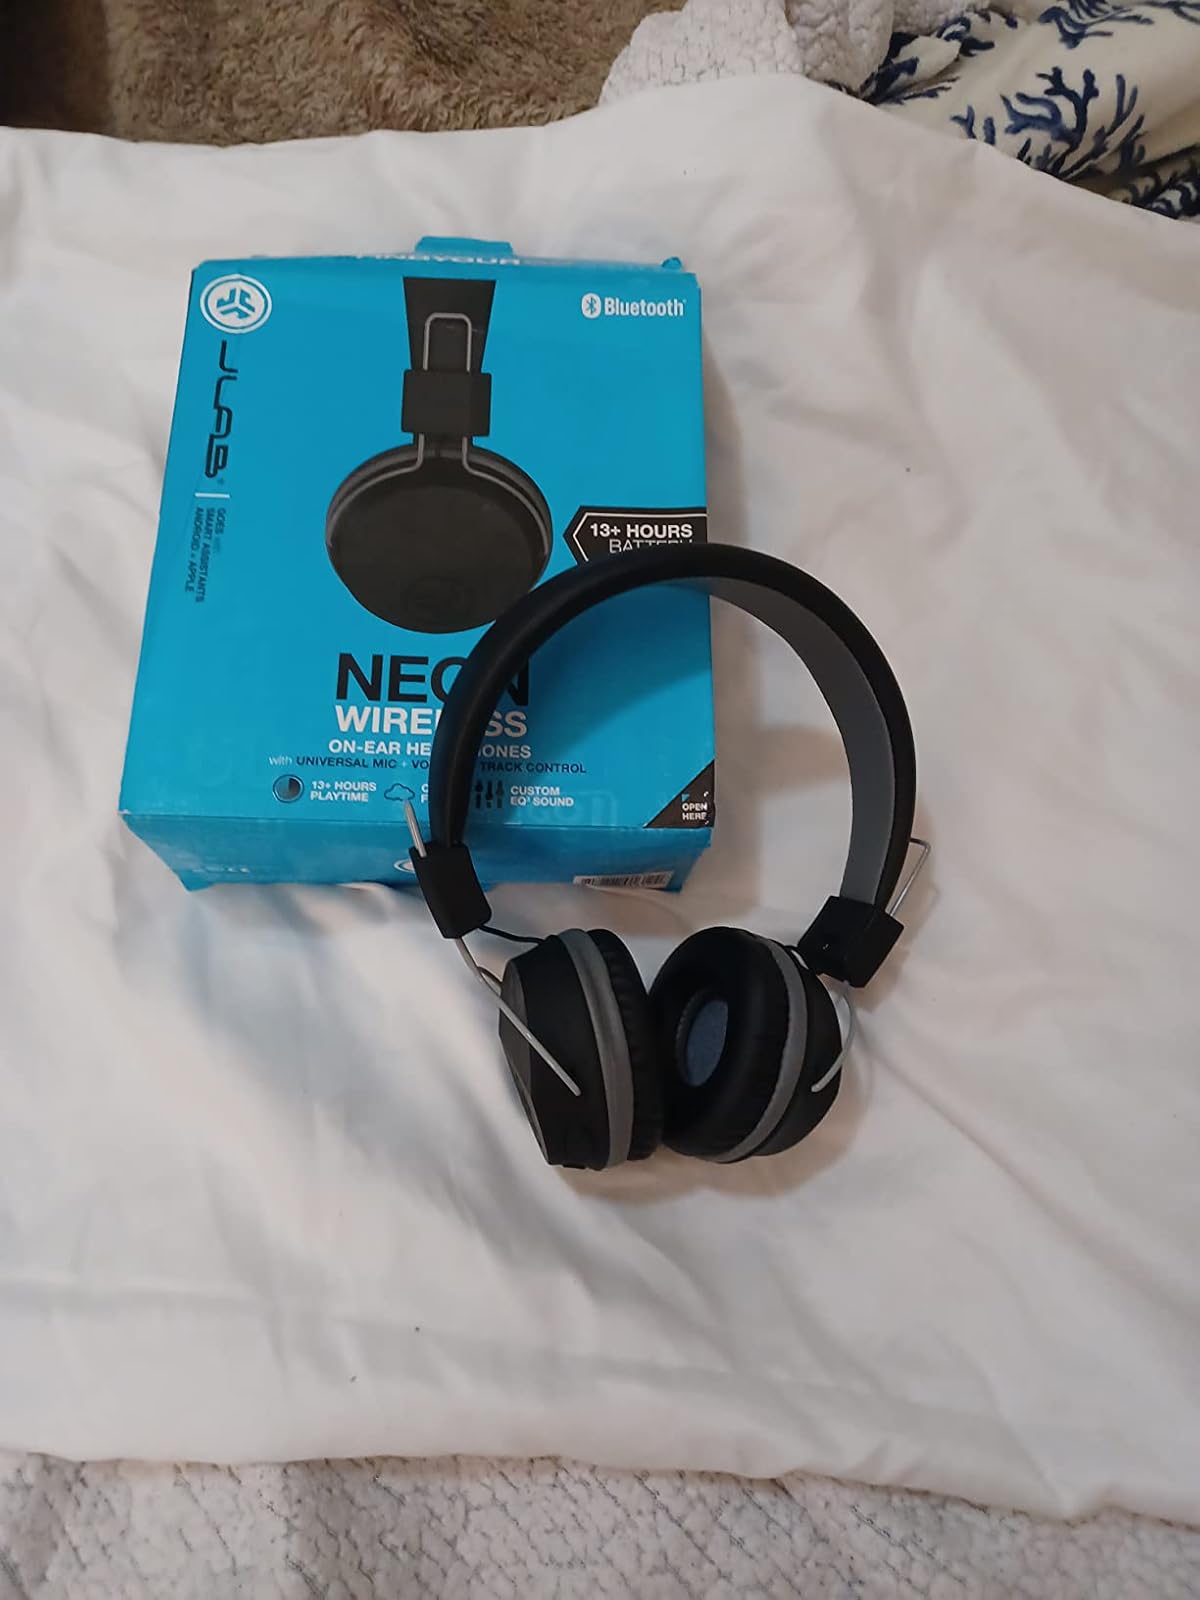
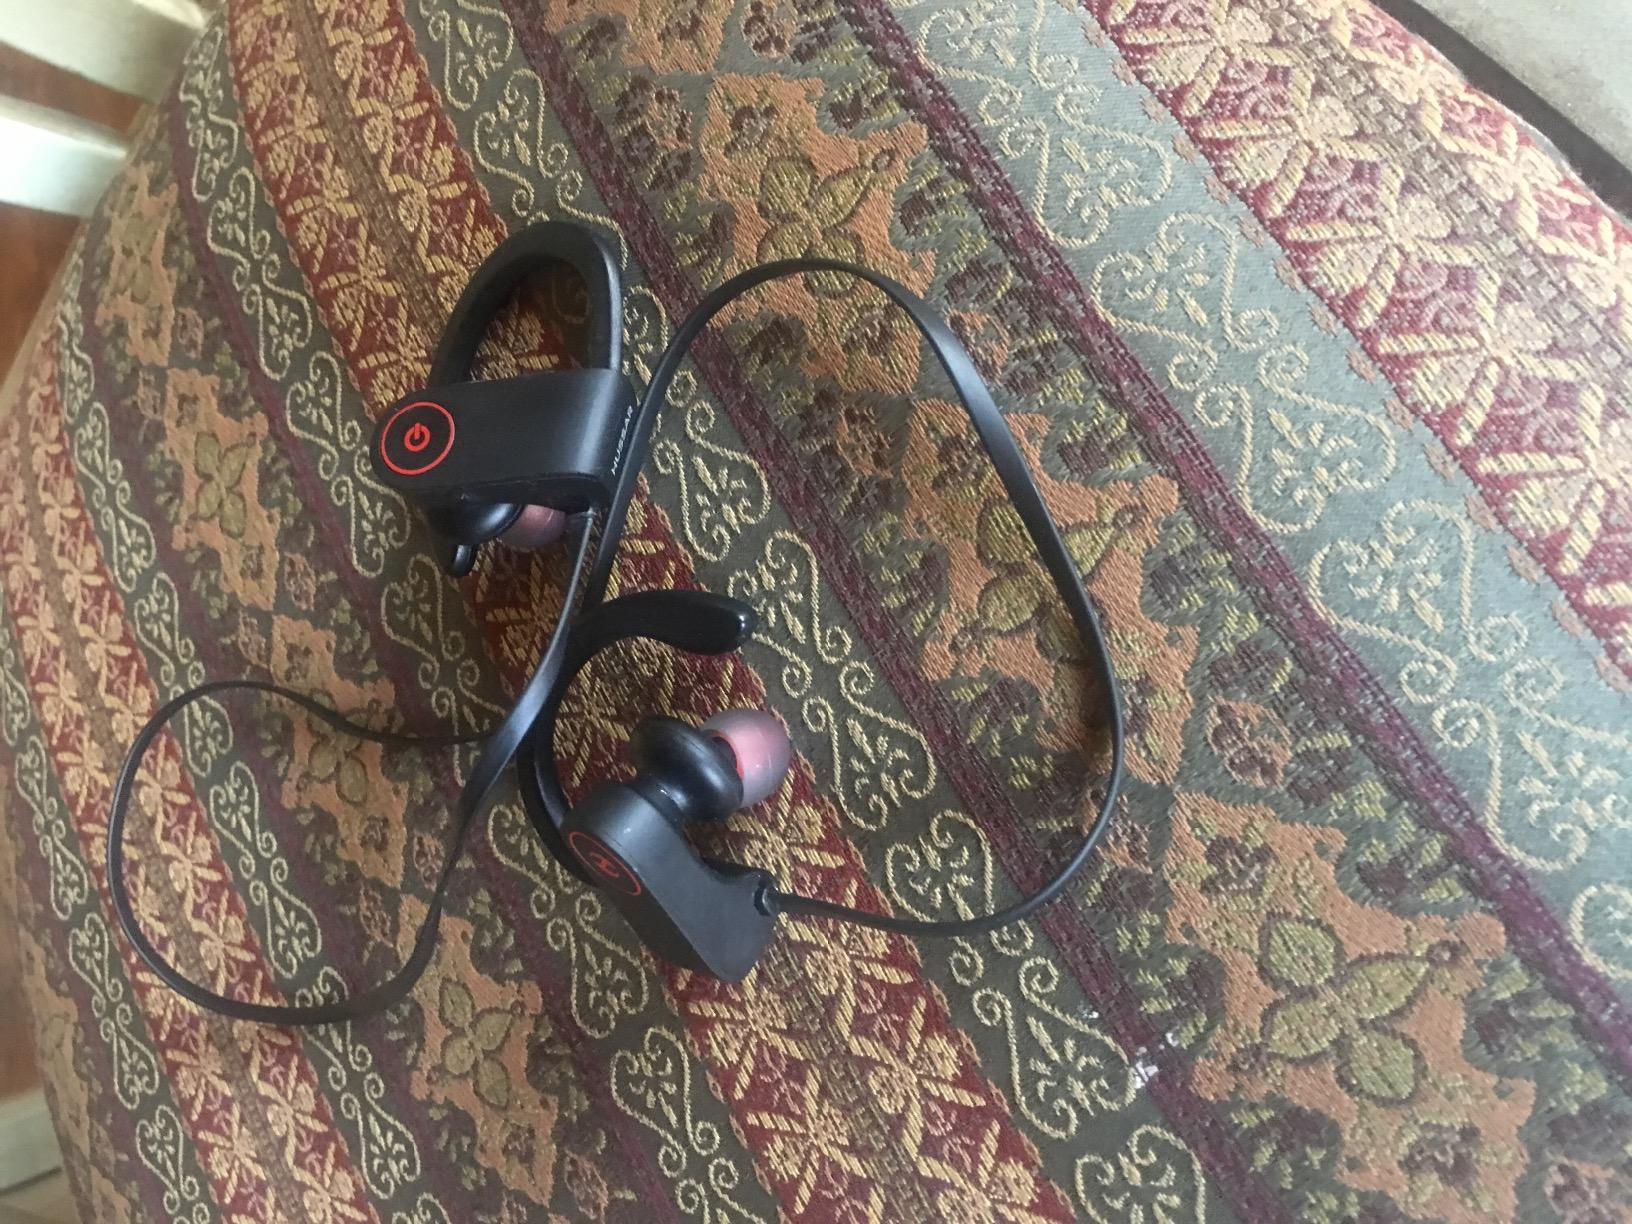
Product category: headphones
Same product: no